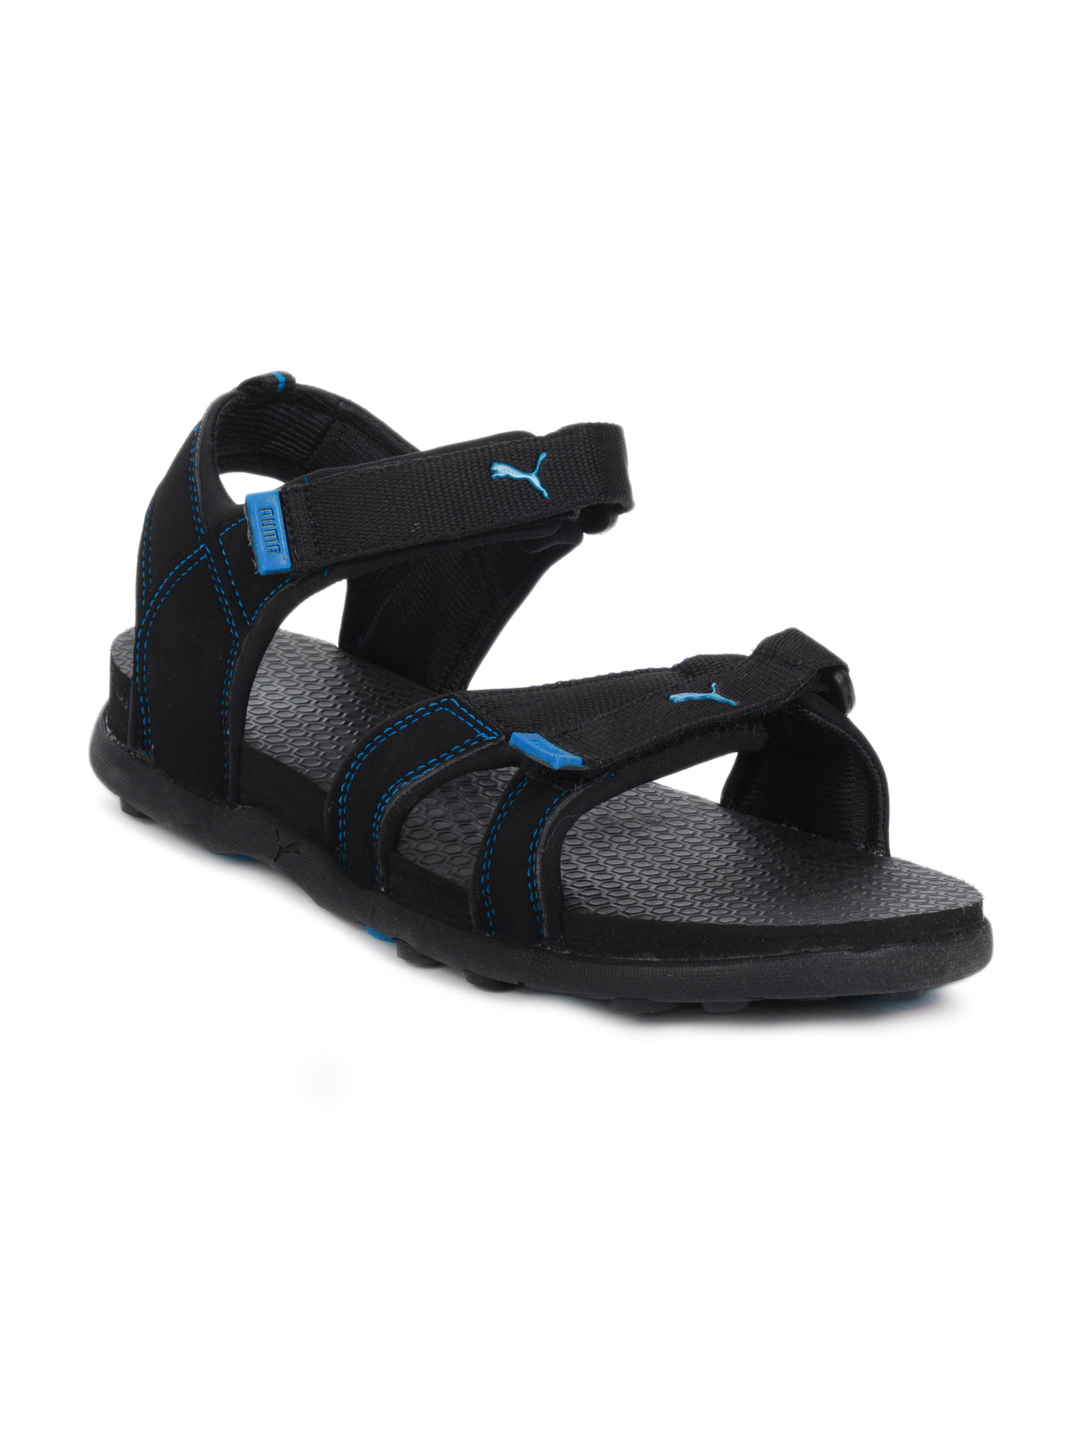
Puma Men Black Sandals
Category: Footwear / Sandal / Sports Sandals
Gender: Men
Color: Black
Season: Summer 2012
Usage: Casual